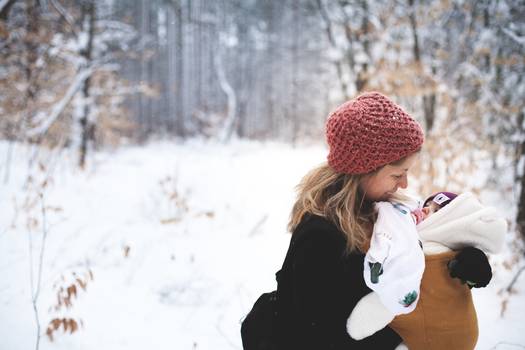
Label: No Watermark